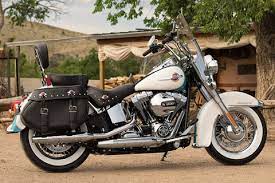
Vehicle type: Motorcycles